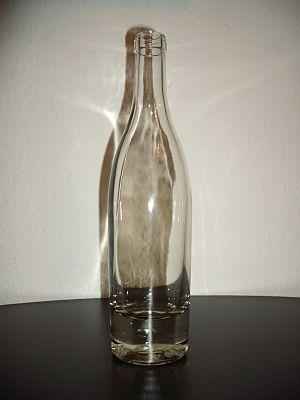
Le vignoble du Beaujolais est un vignoble français situé dans le nord du département du Rhône et sur quelques communes de la Saône-et-Loire.
La cuisine lyonnaise est une cuisine traditionnelle régionale de la cuisine française. La cuisine lyonnaise, située au carrefour de traditions culinaires régionales, tire depuis des générations le meilleur parti des ressources agricoles des alentours : élevages de la Bresse et du Charolais, gibier de la Dombes, poissons des lacs savoyards, légumes et fruits primeurs de la Drôme, de l'Ardèche et du Forez, vins de Bourgogne, du Beaujolais et de la vallée du Rhône.
Un pot lyonnais est une bouteille au fond très épais ayant une contenance d'exactement 46 centilitres. Il s'agit d'une spécialité de Lyon principalement utilisée dans les bouchons, restaurants typiques de Lyon et de sa région.